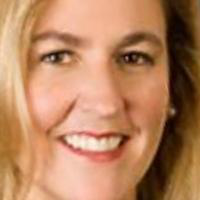
Age group: age 31-40